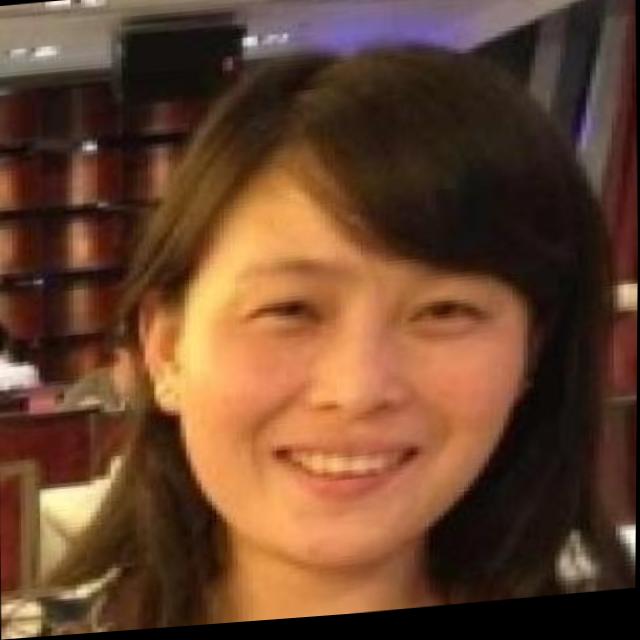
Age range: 21-44